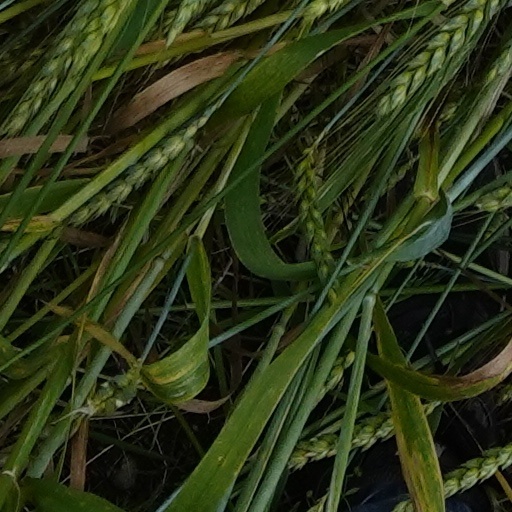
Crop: wheat